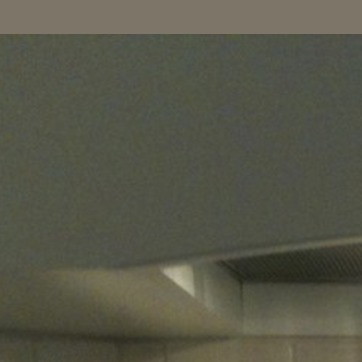
Material: painted